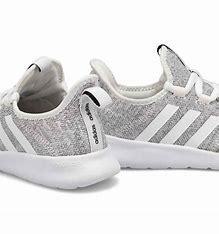
Brand: Adidas
Model: Cloudfoam Pure 2